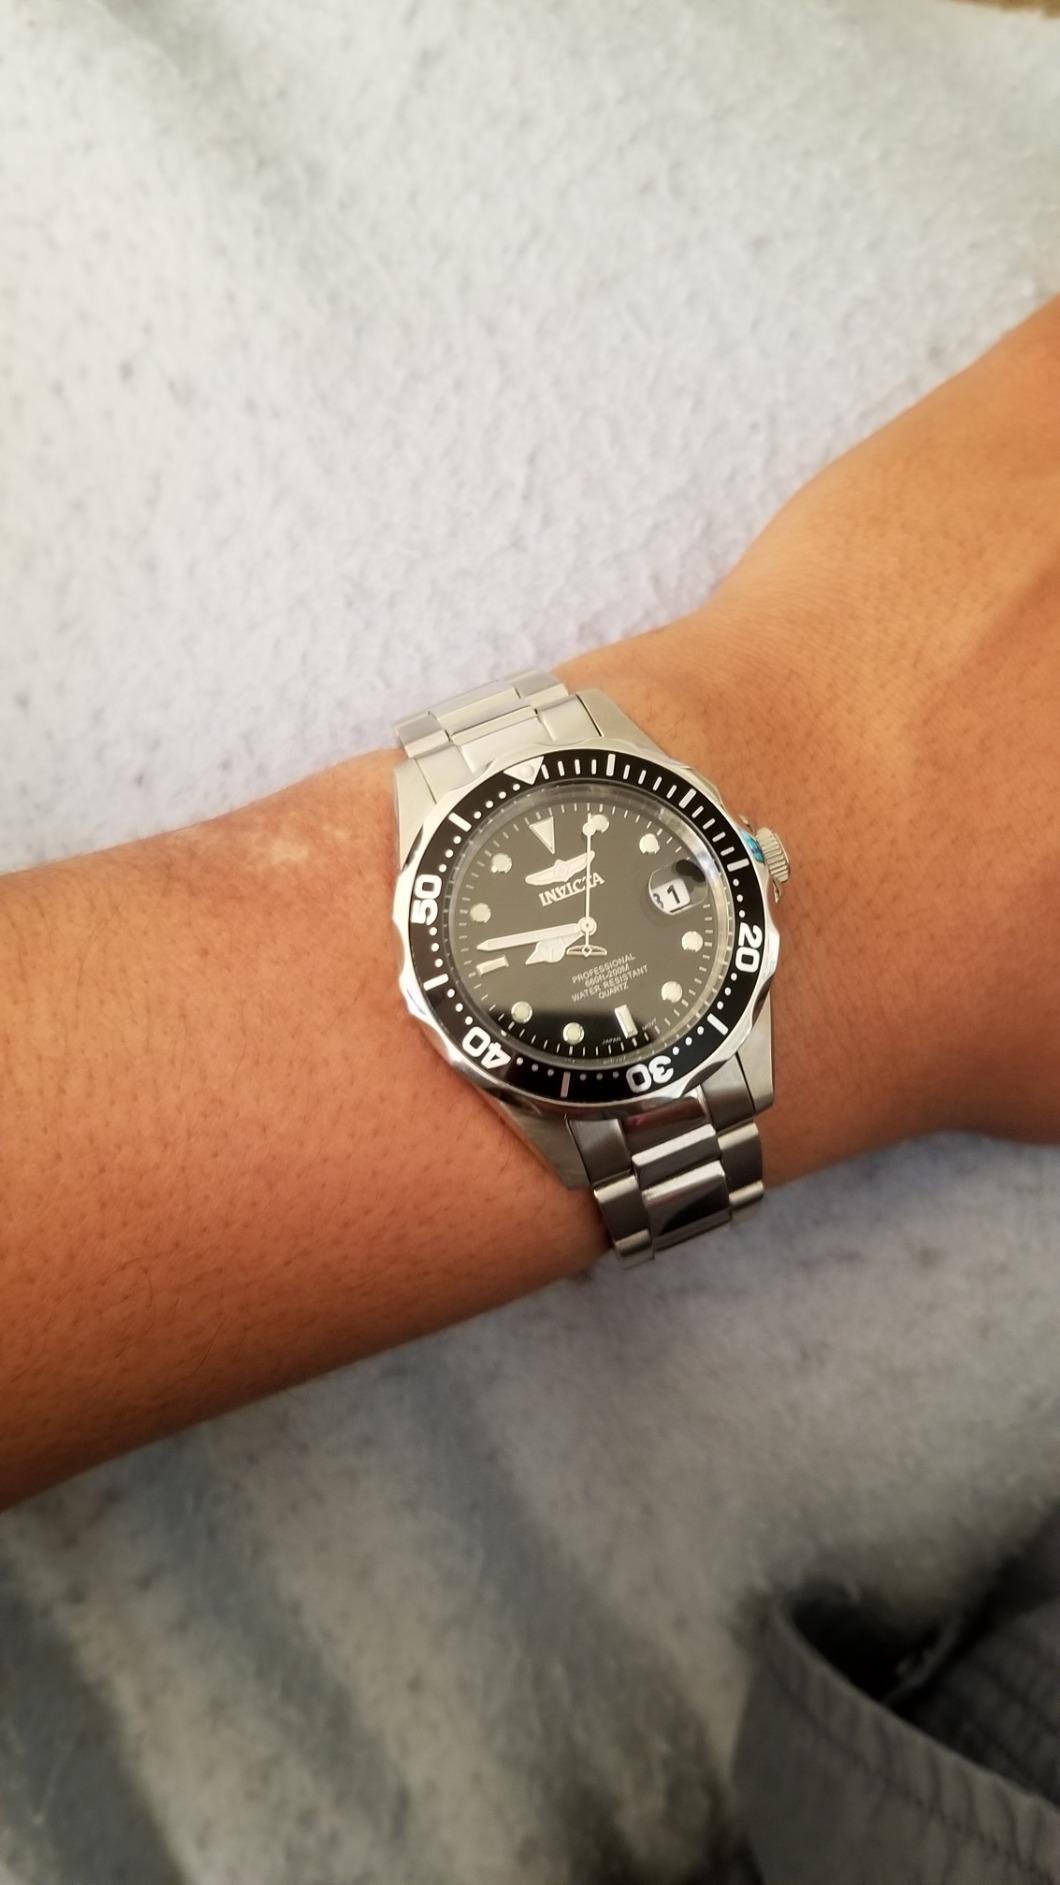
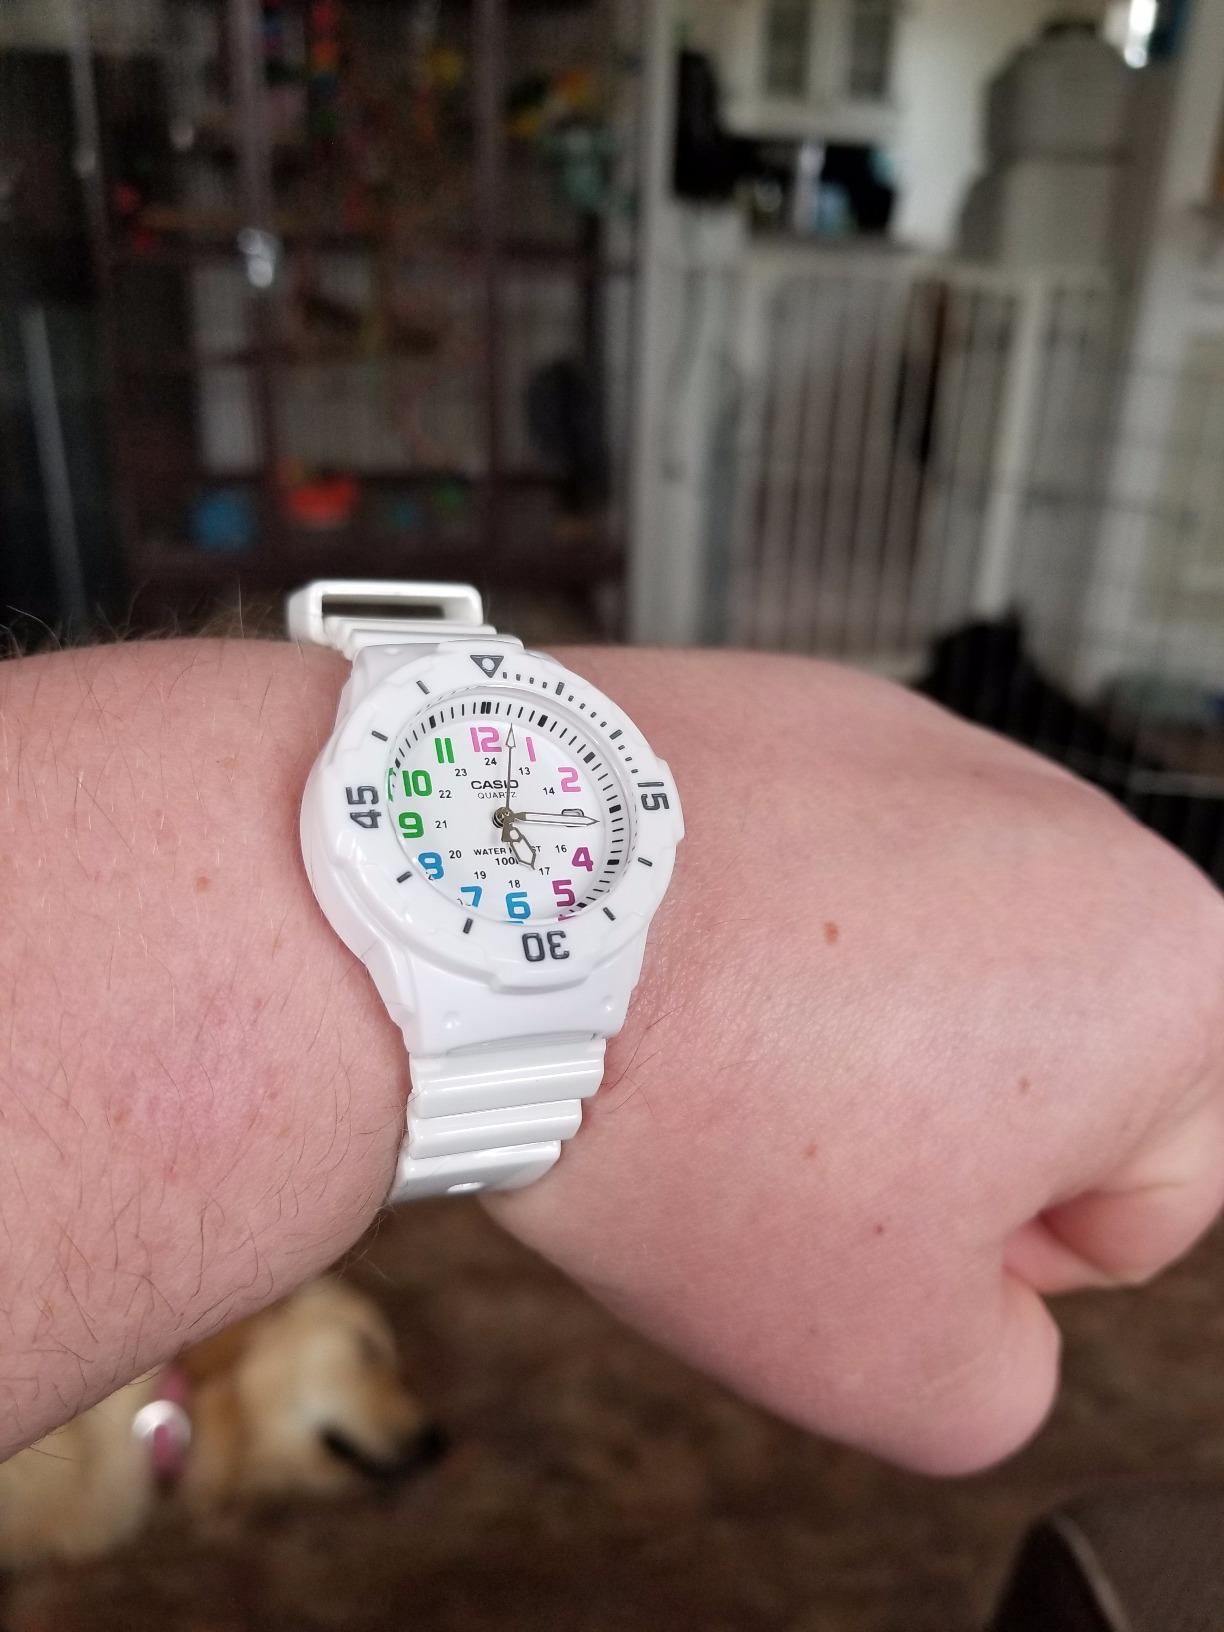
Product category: accessories_watch
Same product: no